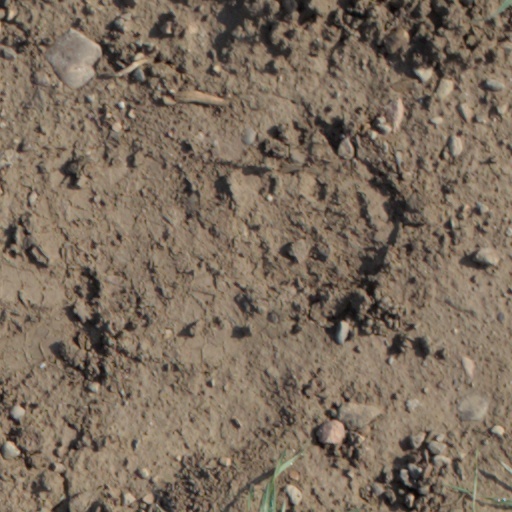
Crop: wheat